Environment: real
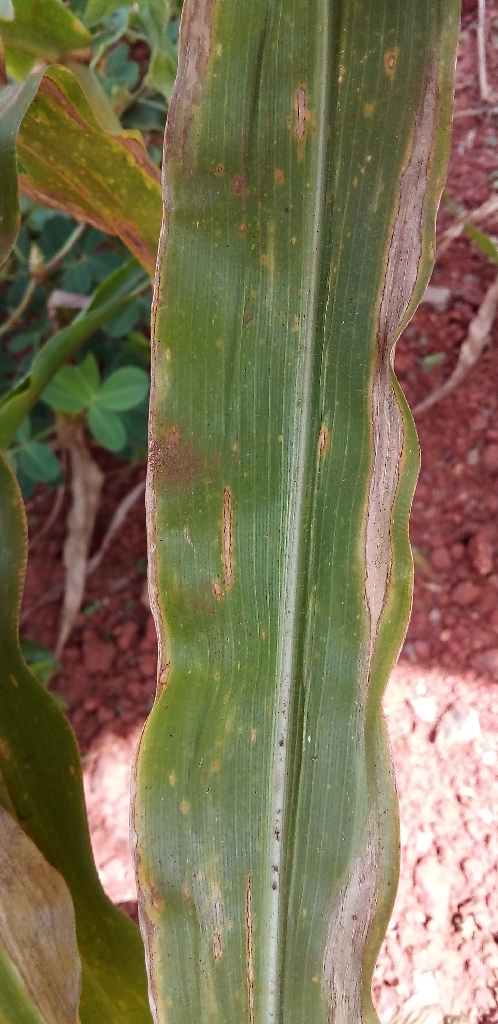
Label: northern_corn_leaf_blight